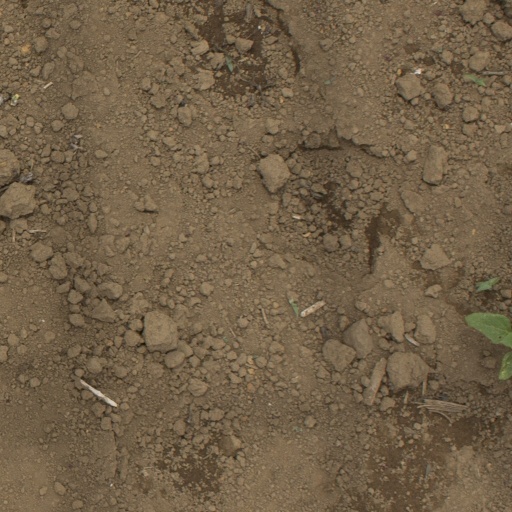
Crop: Jerusalem artichoke